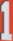
Number: 1